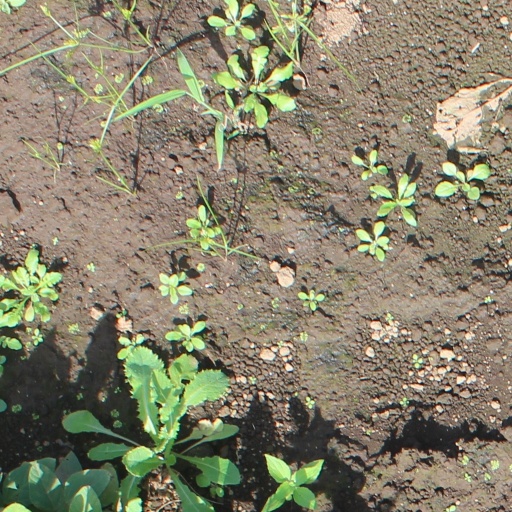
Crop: soybean